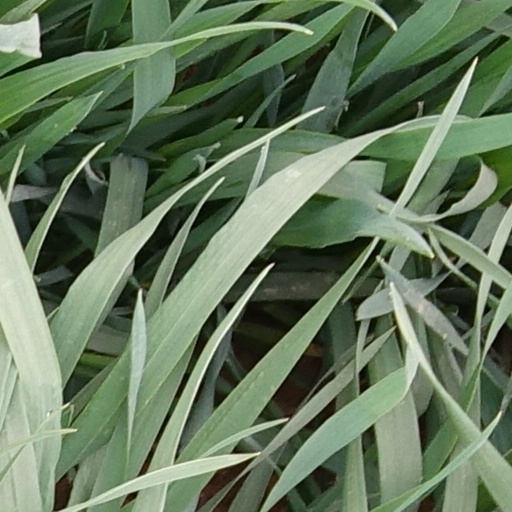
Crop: wheat